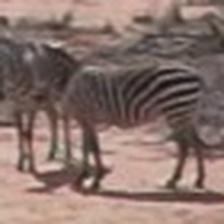
Pose orientation: left